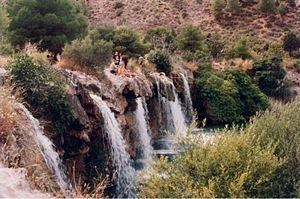
Le parc naturel des lacs de Ruidera est situé dans la plaine et province historique de La Mancha ; il se partage entre la province de Ciudad Real et celle d'Albacete, toutes deux dans la communauté autonome de Castilla-La Mancha en Espagne.